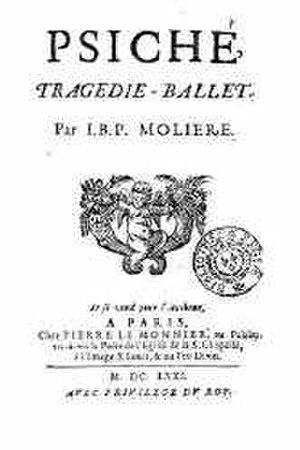
La première édition du texte(1671, chez Pierre Le Monnier). Русский: Первое издание пьесы, 1671 г.